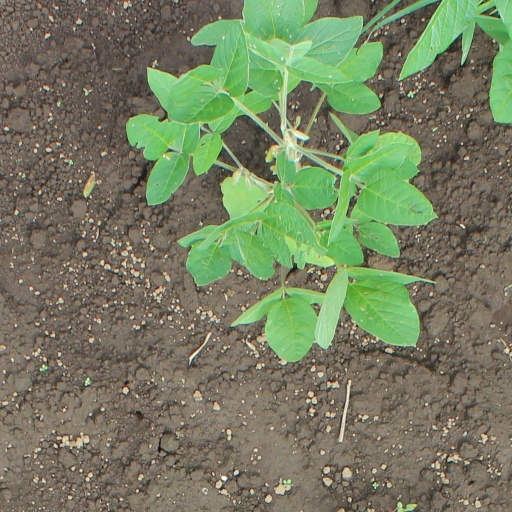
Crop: soybean